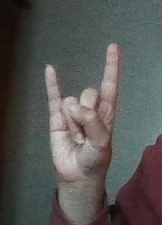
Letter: la